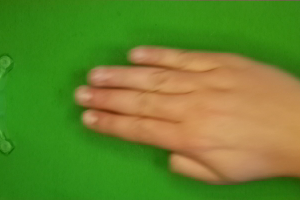
Label: paper